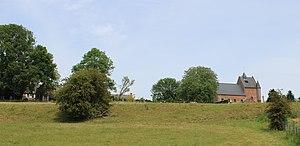
Panorama du village avec son église depuis l'Etang des Sources.
Malzy est une commune française située dans le département de l'Aisne, en région Hauts-de-France.